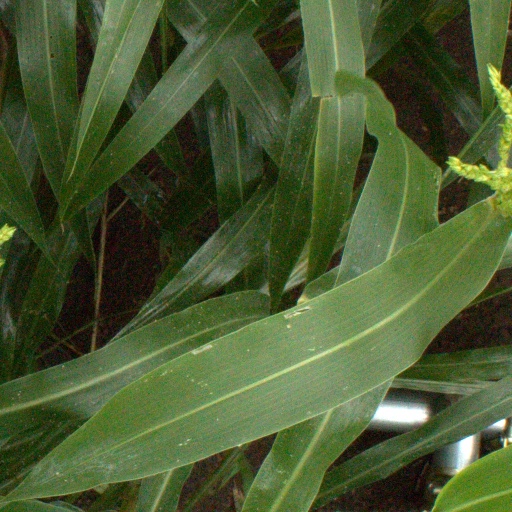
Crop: sorghum